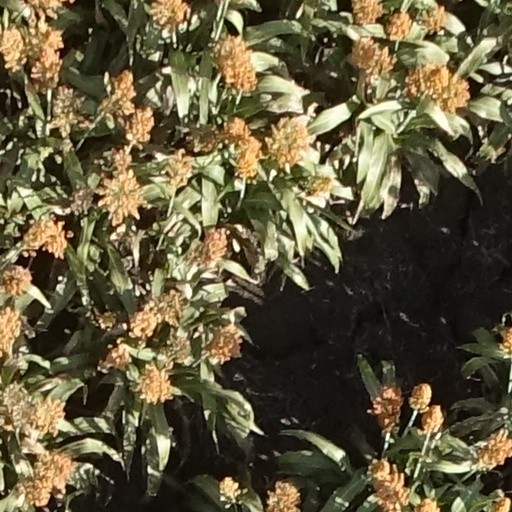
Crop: sorghum